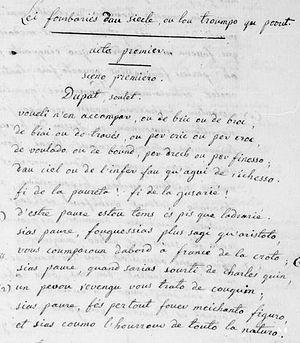
manuscrit sur gallica.bnf.fr
Palamède Tronc de Codolet est un auteur dramatique provençal d'expression occitane de la fin du XVIIᵉ siècle ; il écrivit également des œuvres satiriques en français.
L'histoire de la littérature provençale fait partie de la littérature occitane et comprend l'ensemble des œuvres écrites en langue d'oc par des auteurs liés à la Provence ou employant le provençal.